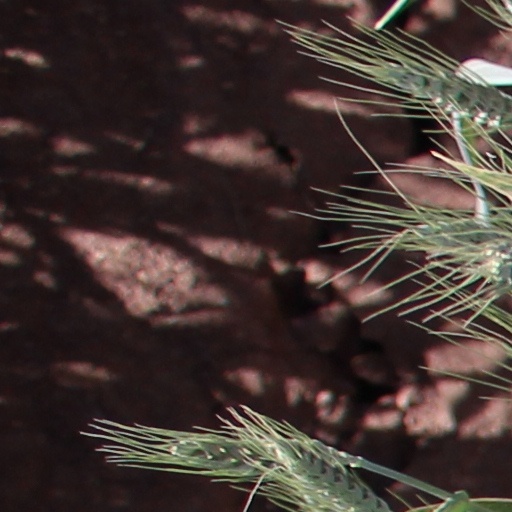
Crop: wheat